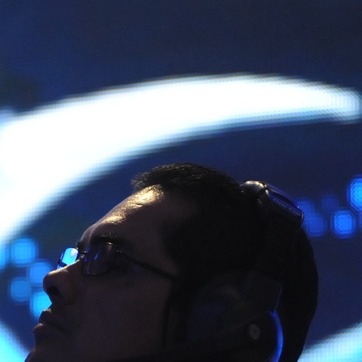
Material: hair